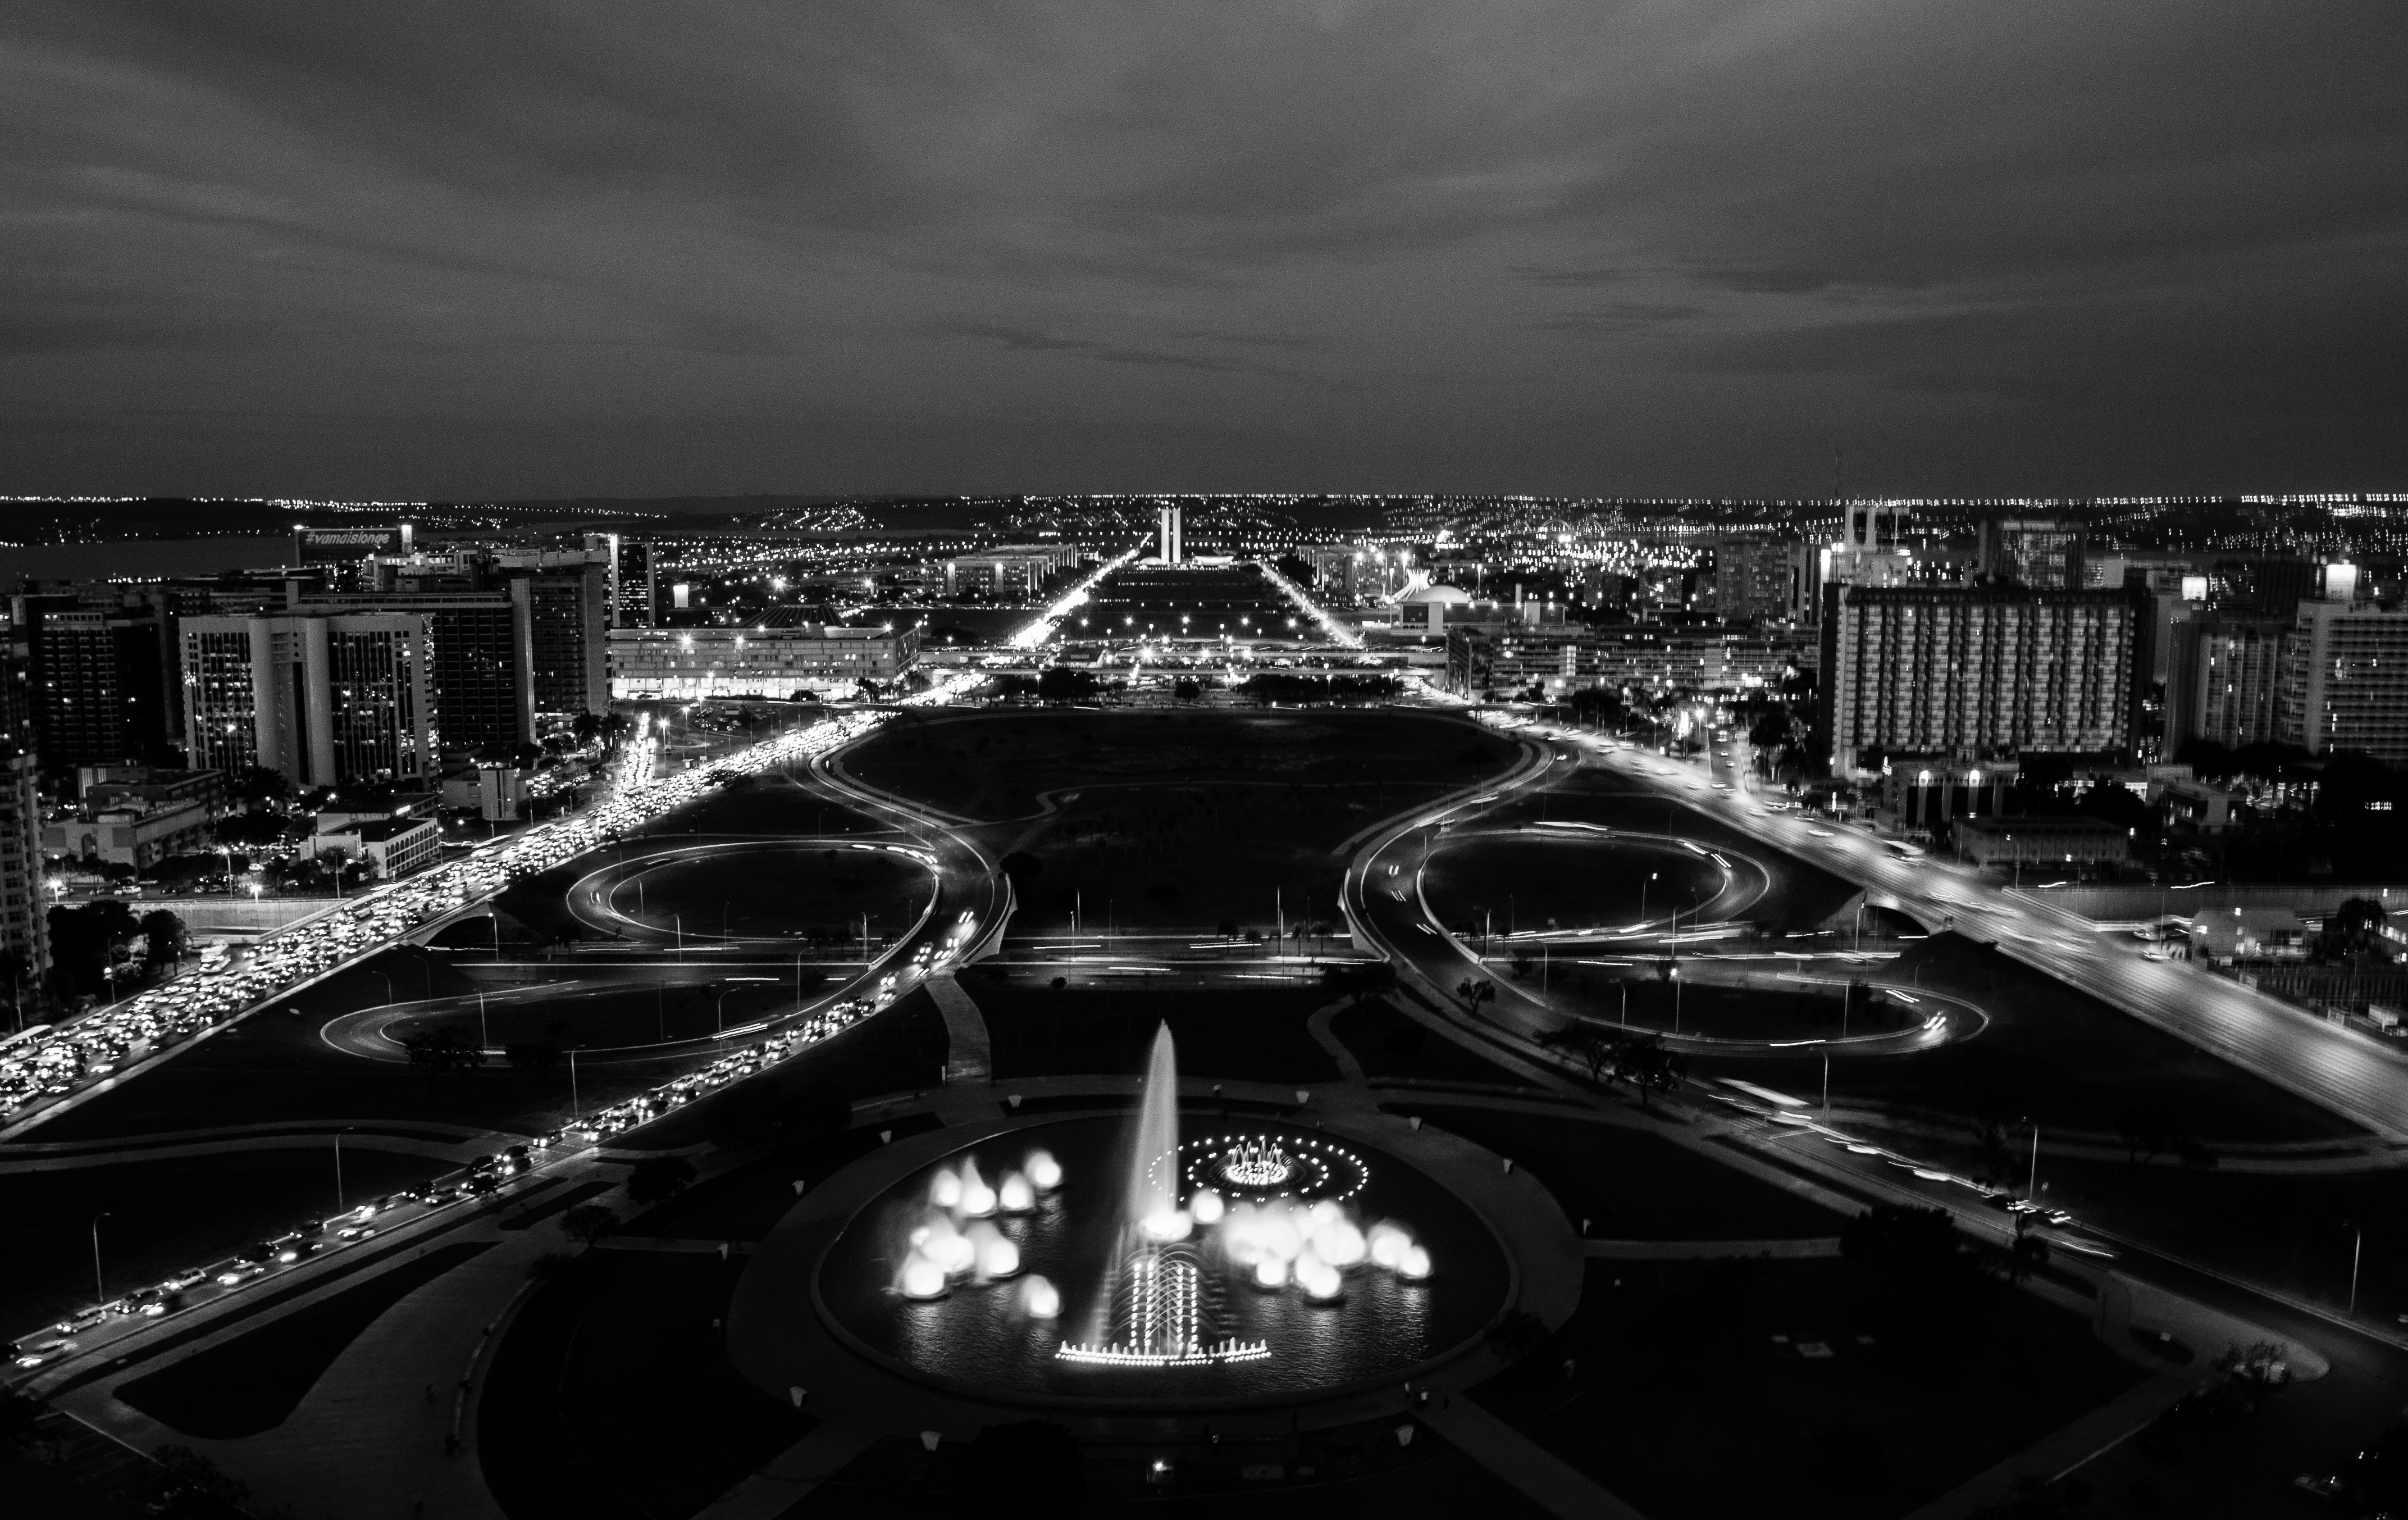
horizon, light, black and white, skyline, night, photography, skyscraper, cityscape, dusk, reflection, darkness, black, monochrome, symmetry, metropolis, aerial photography, monochrome photography, metropolitan area